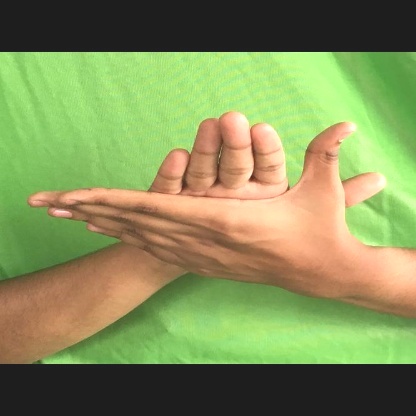
Mudra: Chakra